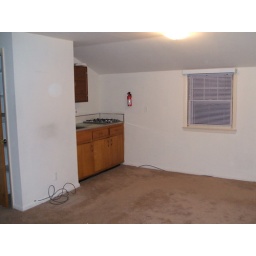
Kitchen in the master bedroom = ultimate breakfast in bed